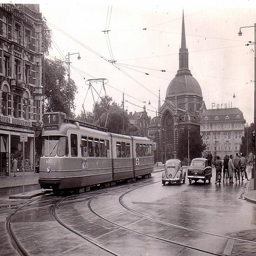
A curved road in front of building where tracks are for electric train.Electric train is going on the track.cars and pedestrians also going.
A vintage photo of a streetcar traveling down the street.
A train moves across the tracks and passes two vehicles and a group of people
A trolly is in the middle of a city intersection.
Tram, cars and people in an old city.